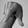
ASL letter: Q